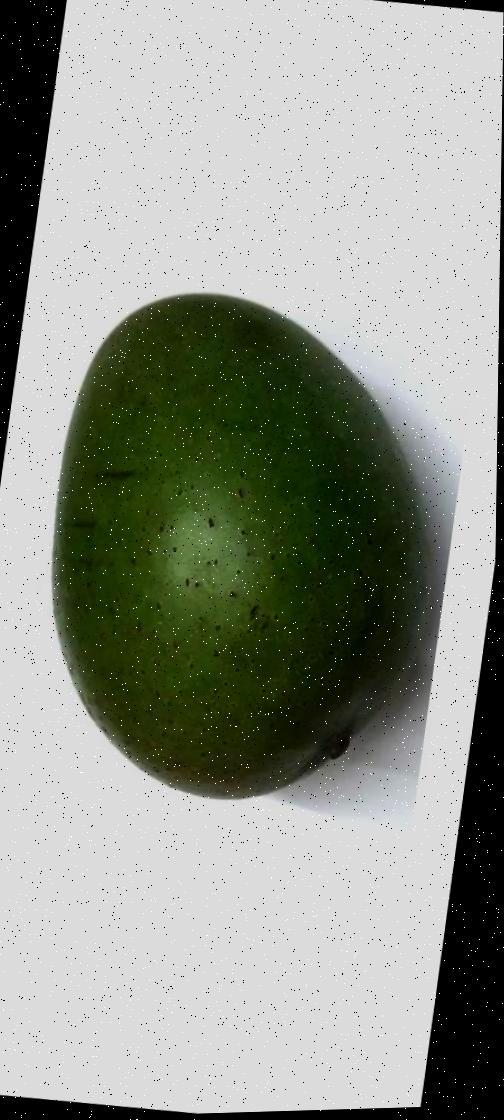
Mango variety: Ashshina Zhinuk